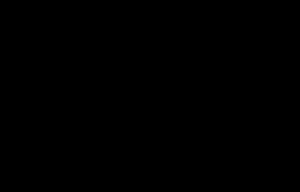
Un circuit LC est un circuit électrique contenant une bobine et un condensateur. C'est ainsi qu'on obtient le phénomène de résonance électrique.